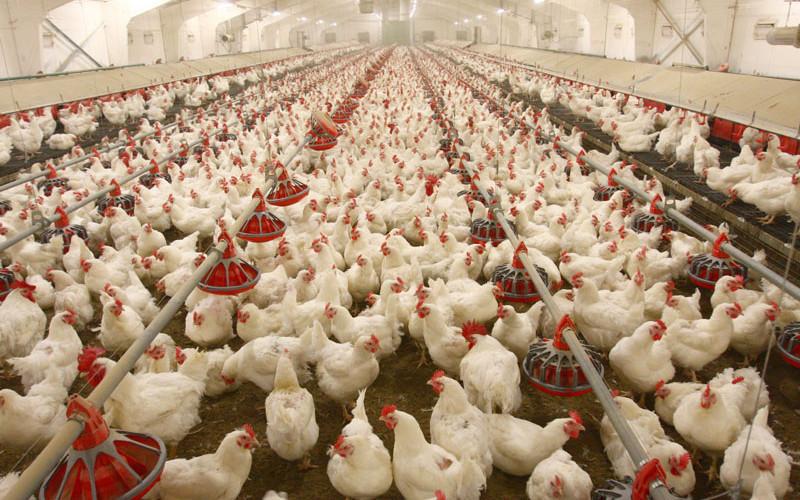
Ndani ya banda kubwa ambalo wamejaa kuku wengi wa kisasa, wenye rangi moja nyeupe na midomo ya nyekundu inayovutia, wamejaa wakiendelea kula chakula na virutubisho vingi ili kuhakikisha wanaupata ukubwa unaoleta ushindani sokoni.